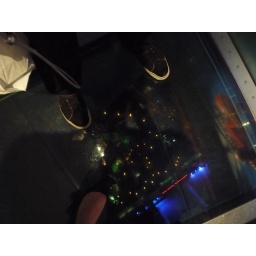
ahhhh, we're standing on a glass floor in the CN tower